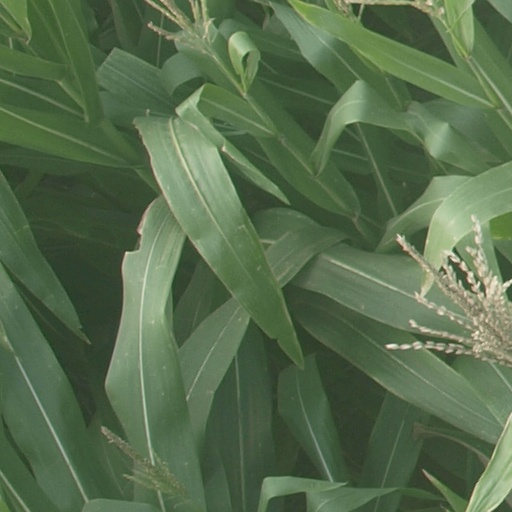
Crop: maize; corn